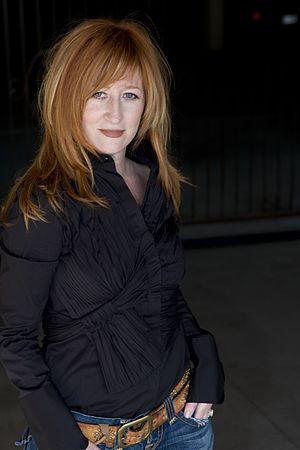
Vicki Lewis, est une actrice américaine née le 17 mars 1960 à Cincinnati, Ohio.